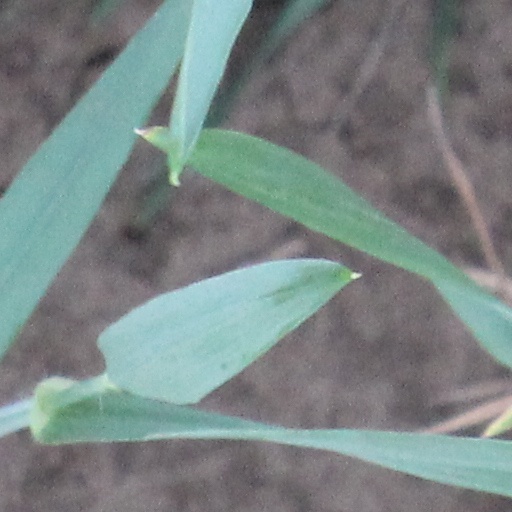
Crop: wheat